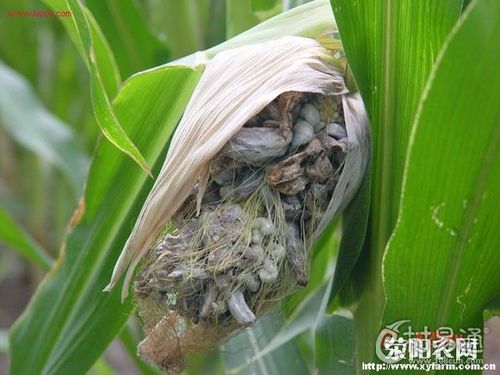
Plant: Corn
Disease: corn smut